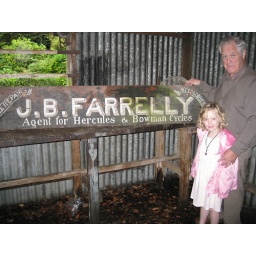
Emily and Granda with the sign from Granda's bike shop he had over 50 years ago